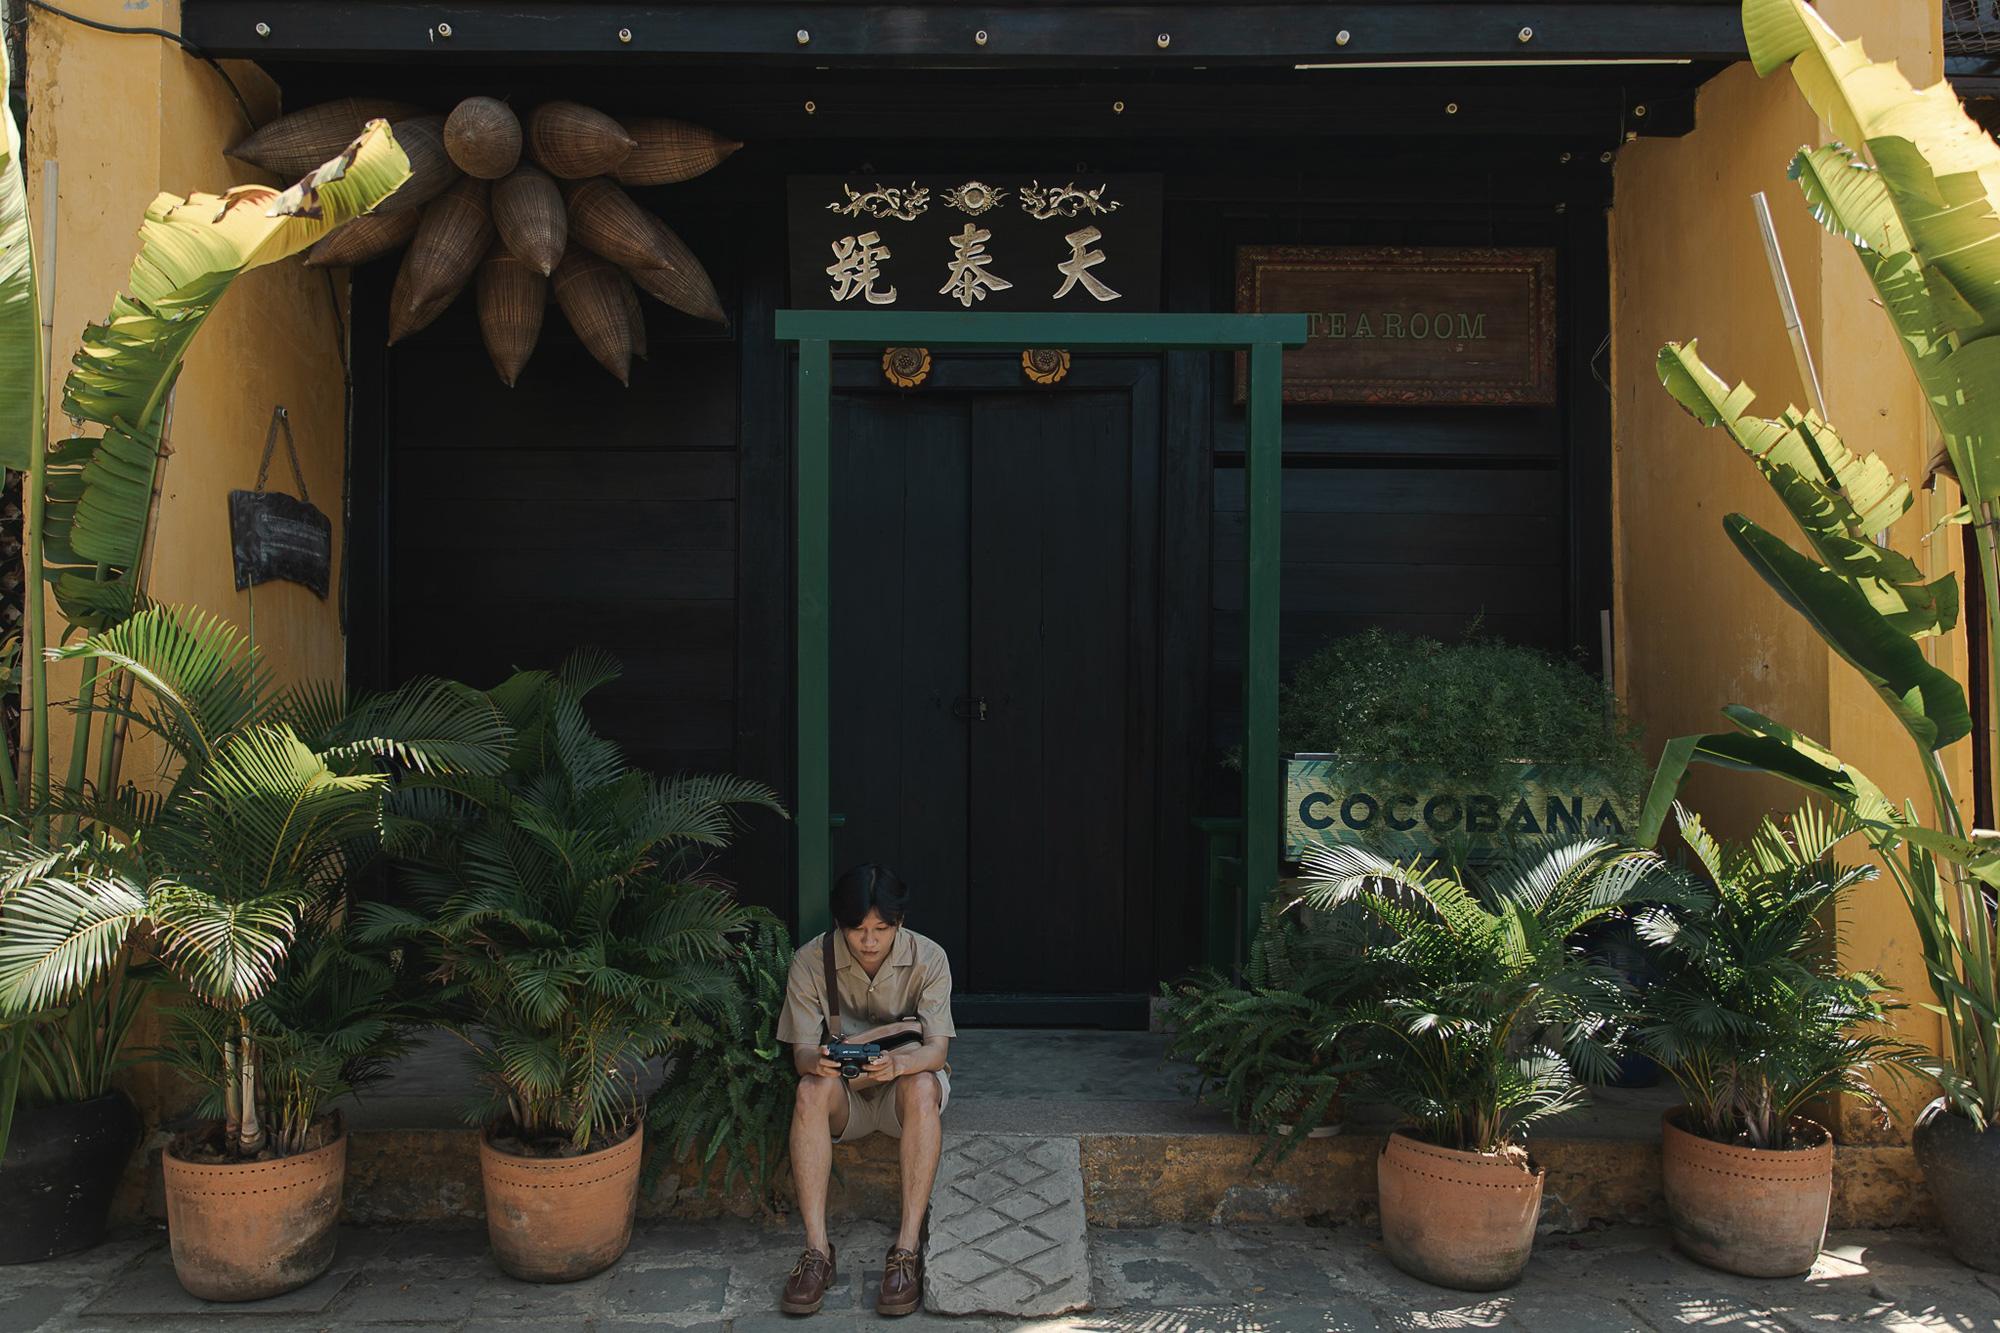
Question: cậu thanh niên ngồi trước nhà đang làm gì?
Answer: đang lướt điện thoại